Birmingham city centre

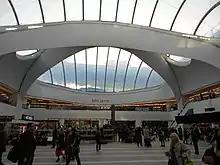
The regenerated New Street station, completed in 2016, cost £600m.

New Street station is the main railway station in the city centre with local and national railway connections. The station was first built in 1854 and rebuilt in 1967. The redevelopment of the station in a project named Gateway Plus was finished in 2016. The project cost £600m and included a new John Lewis department store and many other shops. The project took five years to build and is one of the most expensive and controversial regenerations in all of Europe. Moor Street, Snow Hill, Bordersley and Jewellery station are also located within the city centre. Ten suburban and Inter-City heavy rail routes service the city centre. The first railway station to be built in the city centre was Curzon Street railway station, which acted as the terminus for both the London and Birmingham Railway and the Grand Junction Railway, with lines connecting Birmingham to London and to Manchester and Liverpool respectively. The building, designed by Philip Hardwick, was built in 1838 and is Grade I listed.